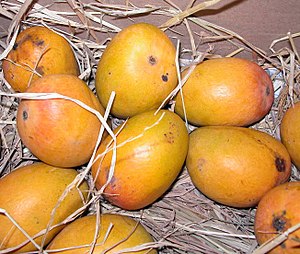
Alphonso (mango)
Alphonsomangoer
Alphonsomango er én af flere indiske mangoarter. Den er opkaldt efter Afonso de Albuquerque, en portugisisk general som var med til at oprette de portugisiske kolonier i Indien i 1500-tallet.